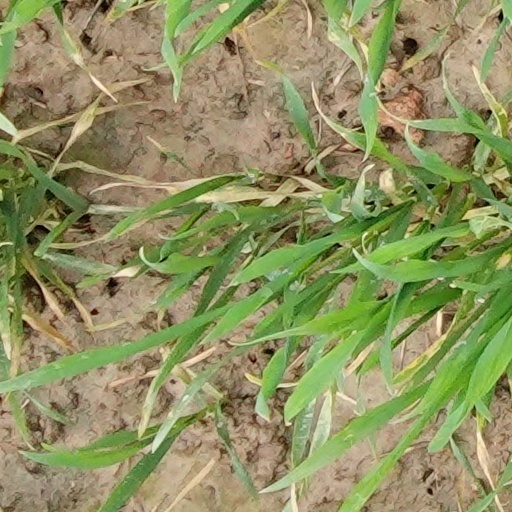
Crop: wheat